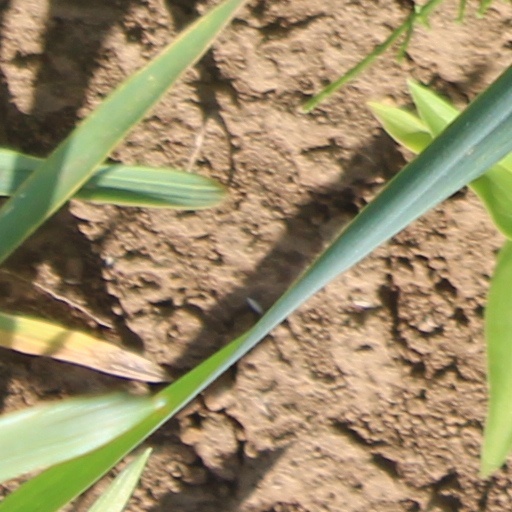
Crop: wheat